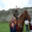
Label: horse